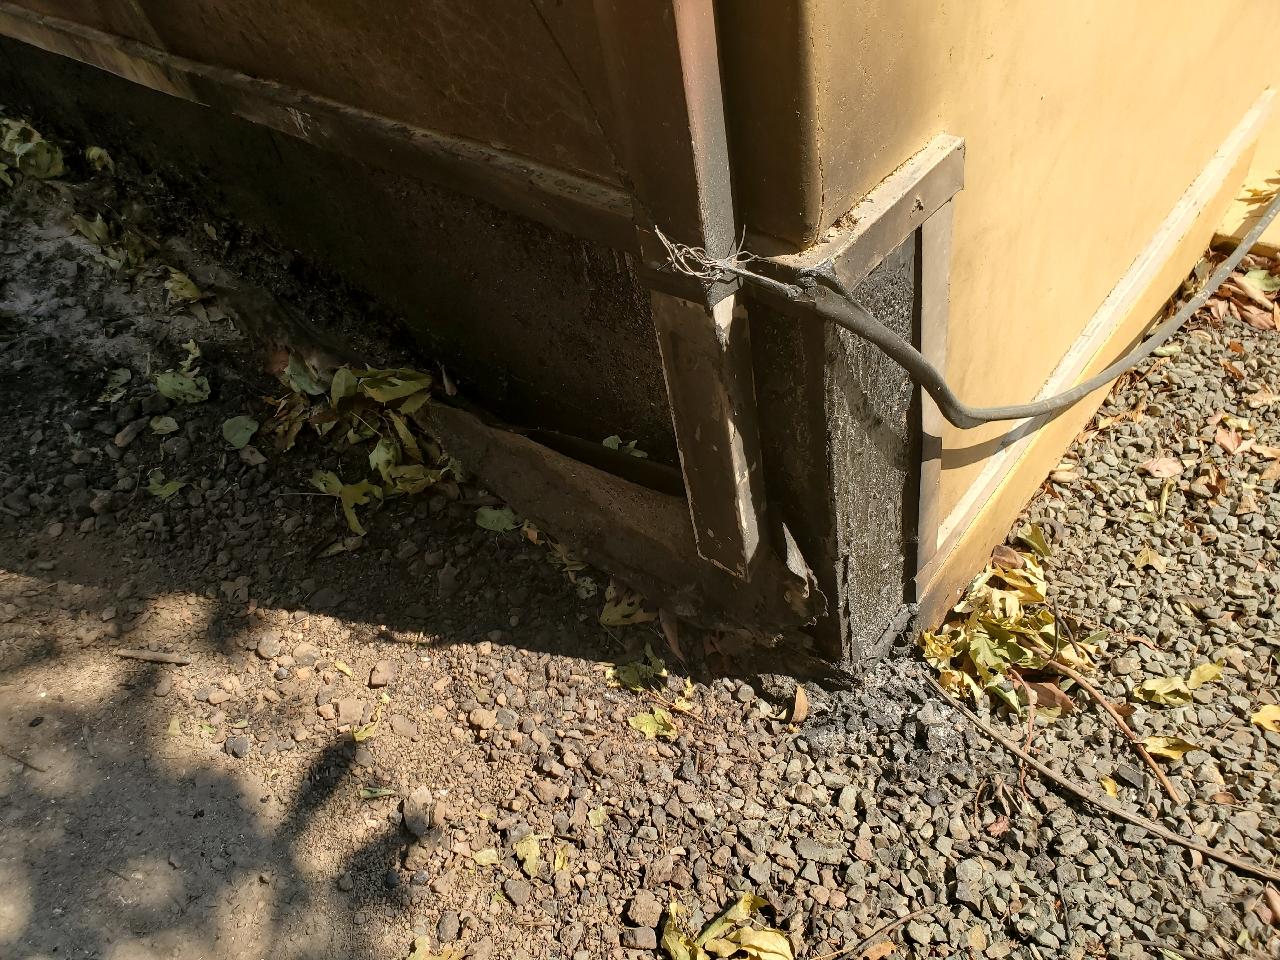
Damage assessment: affected